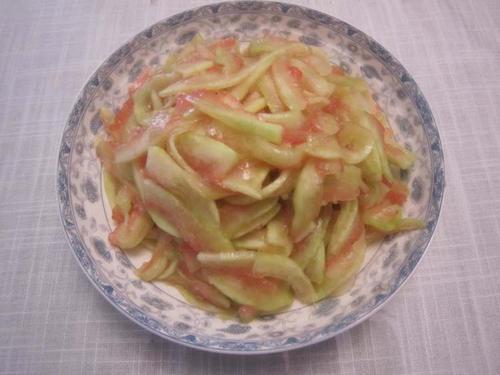
Label: trash